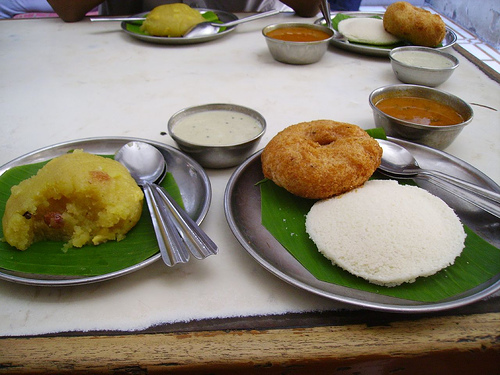
user: Given an image and a question. Answer the question in a short answer. Question: What utensils are in the picture? Short Answer:
assistant: spoon